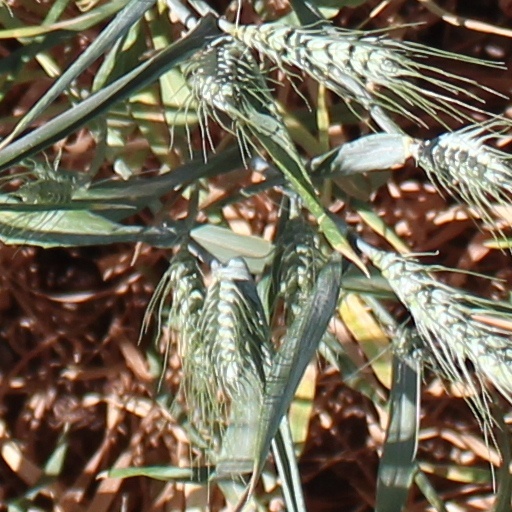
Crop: wheat